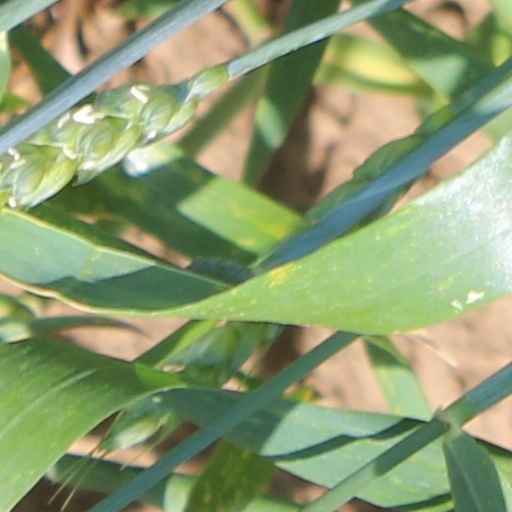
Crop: wheat